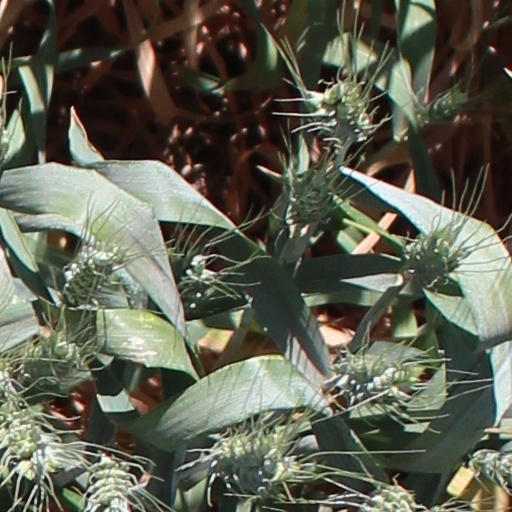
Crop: wheat